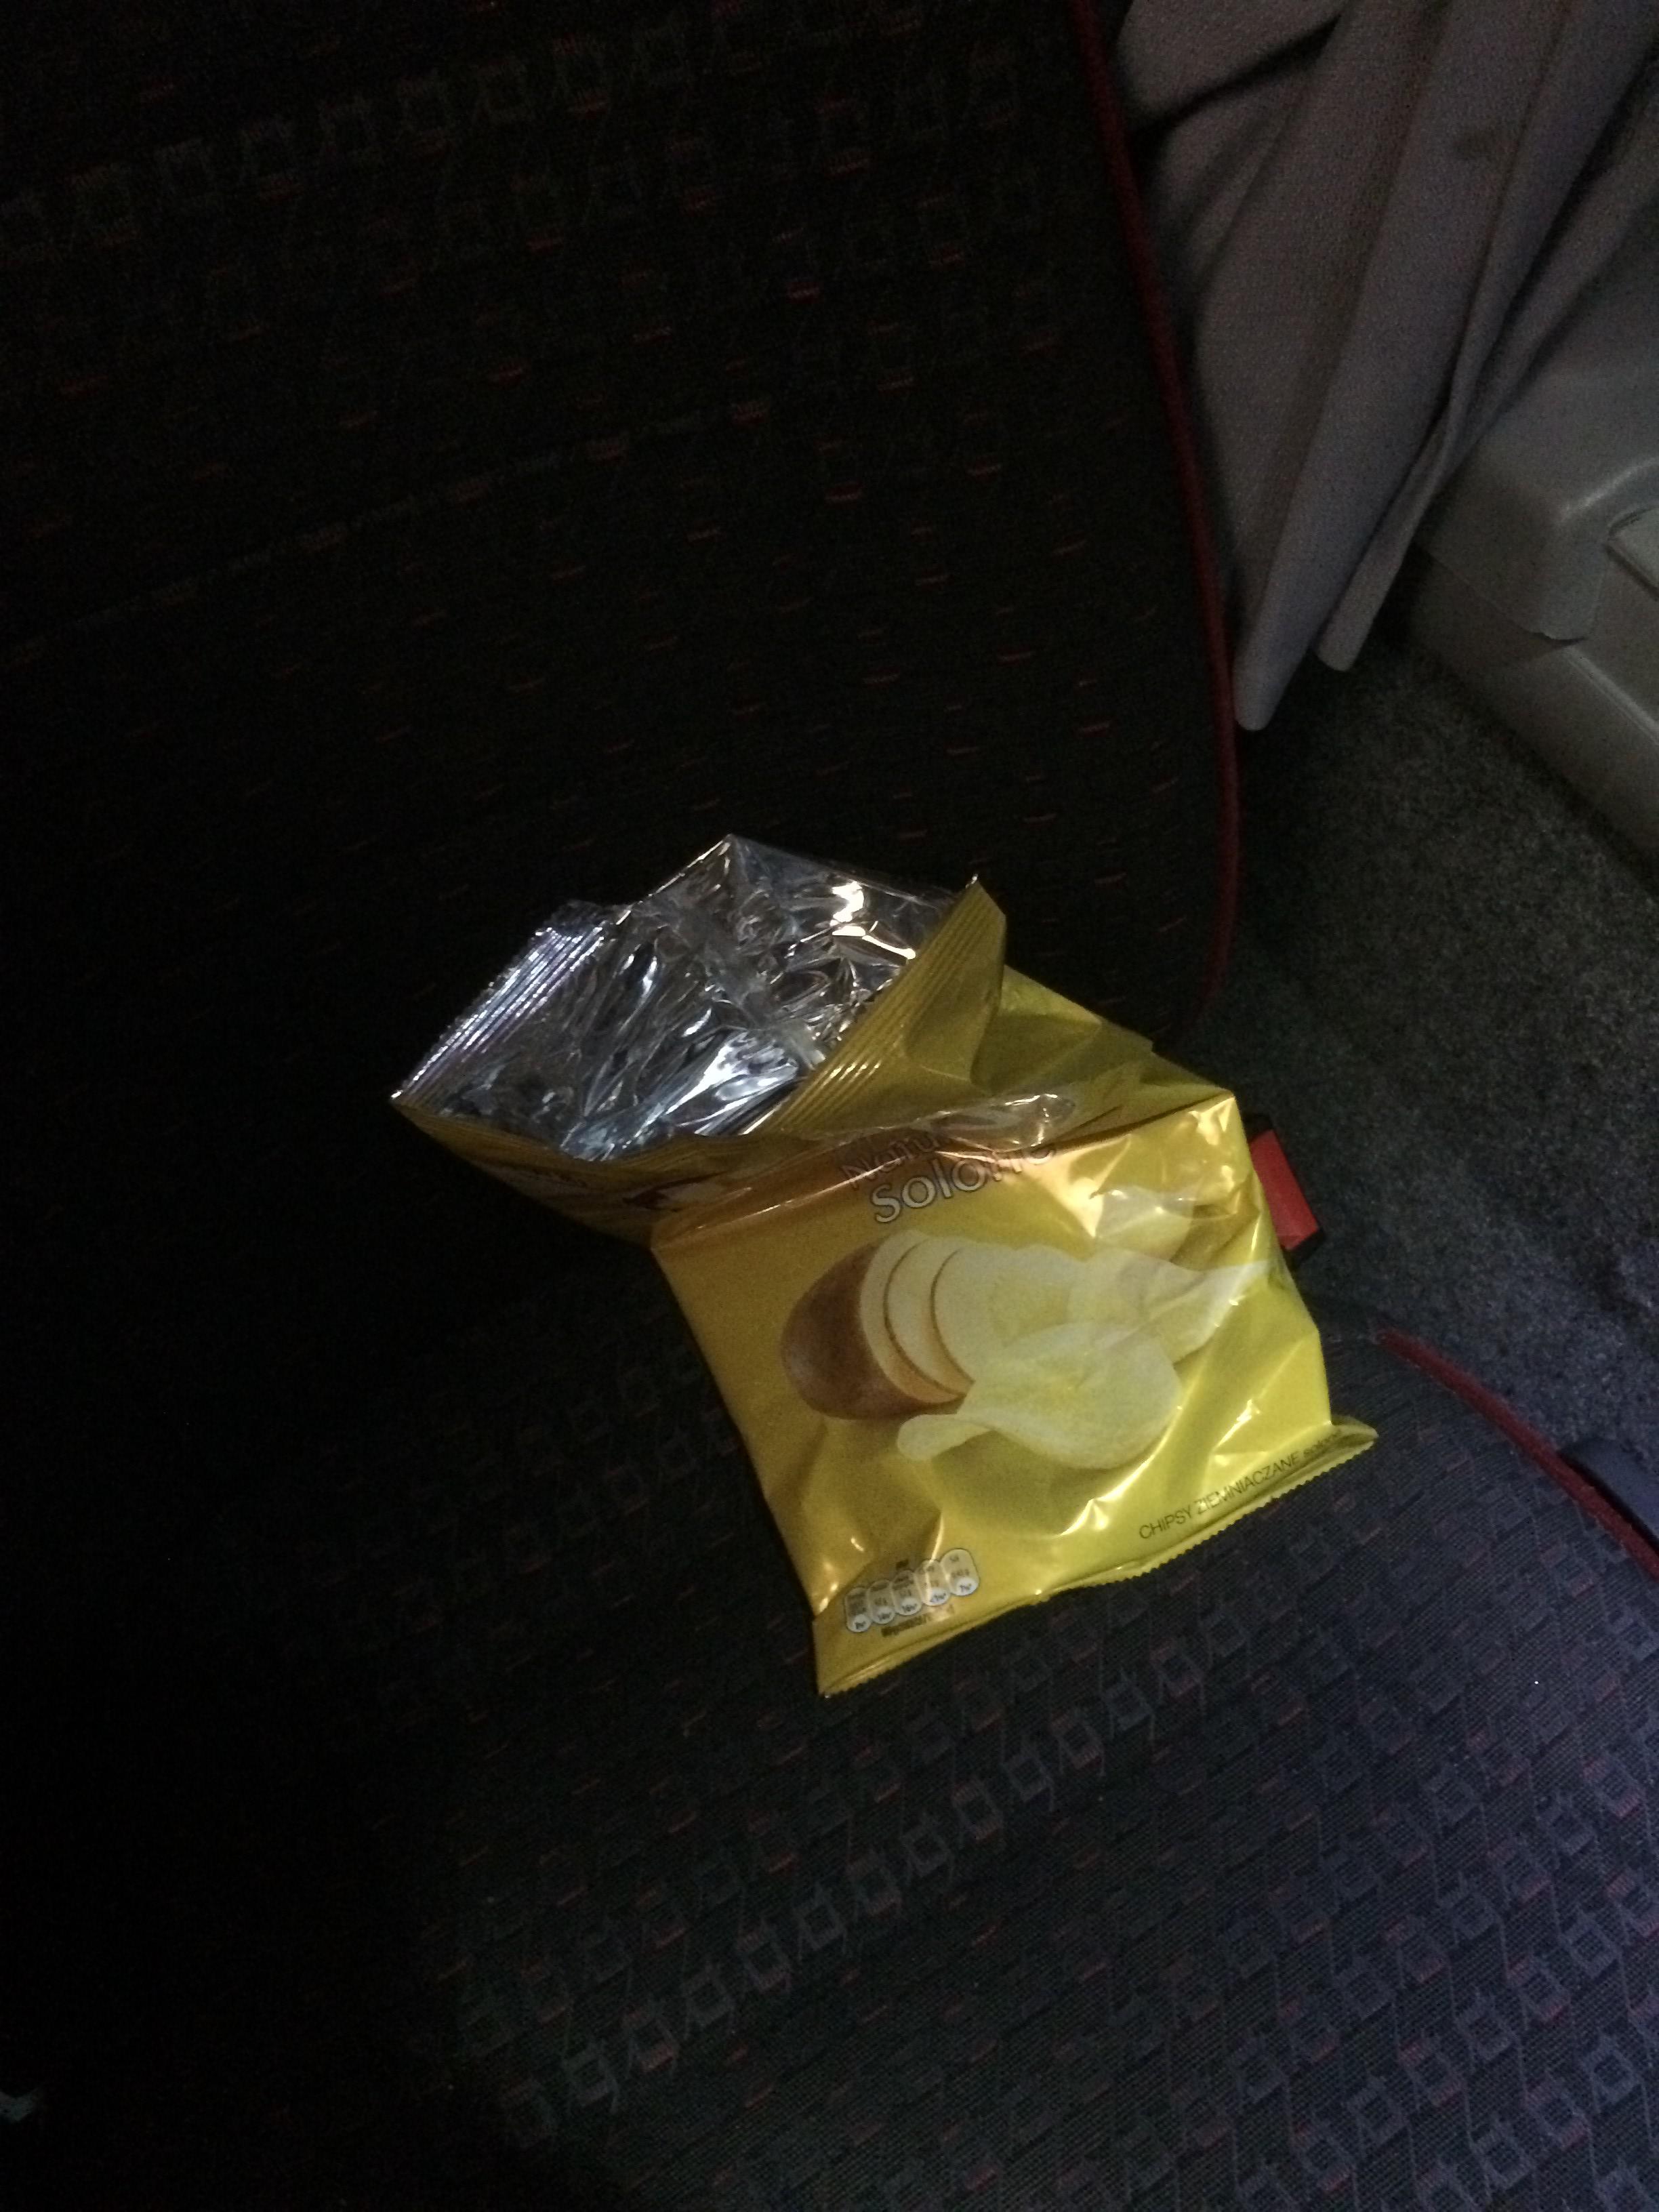
Object: Crisp packet (Plastic bag & wrapper)